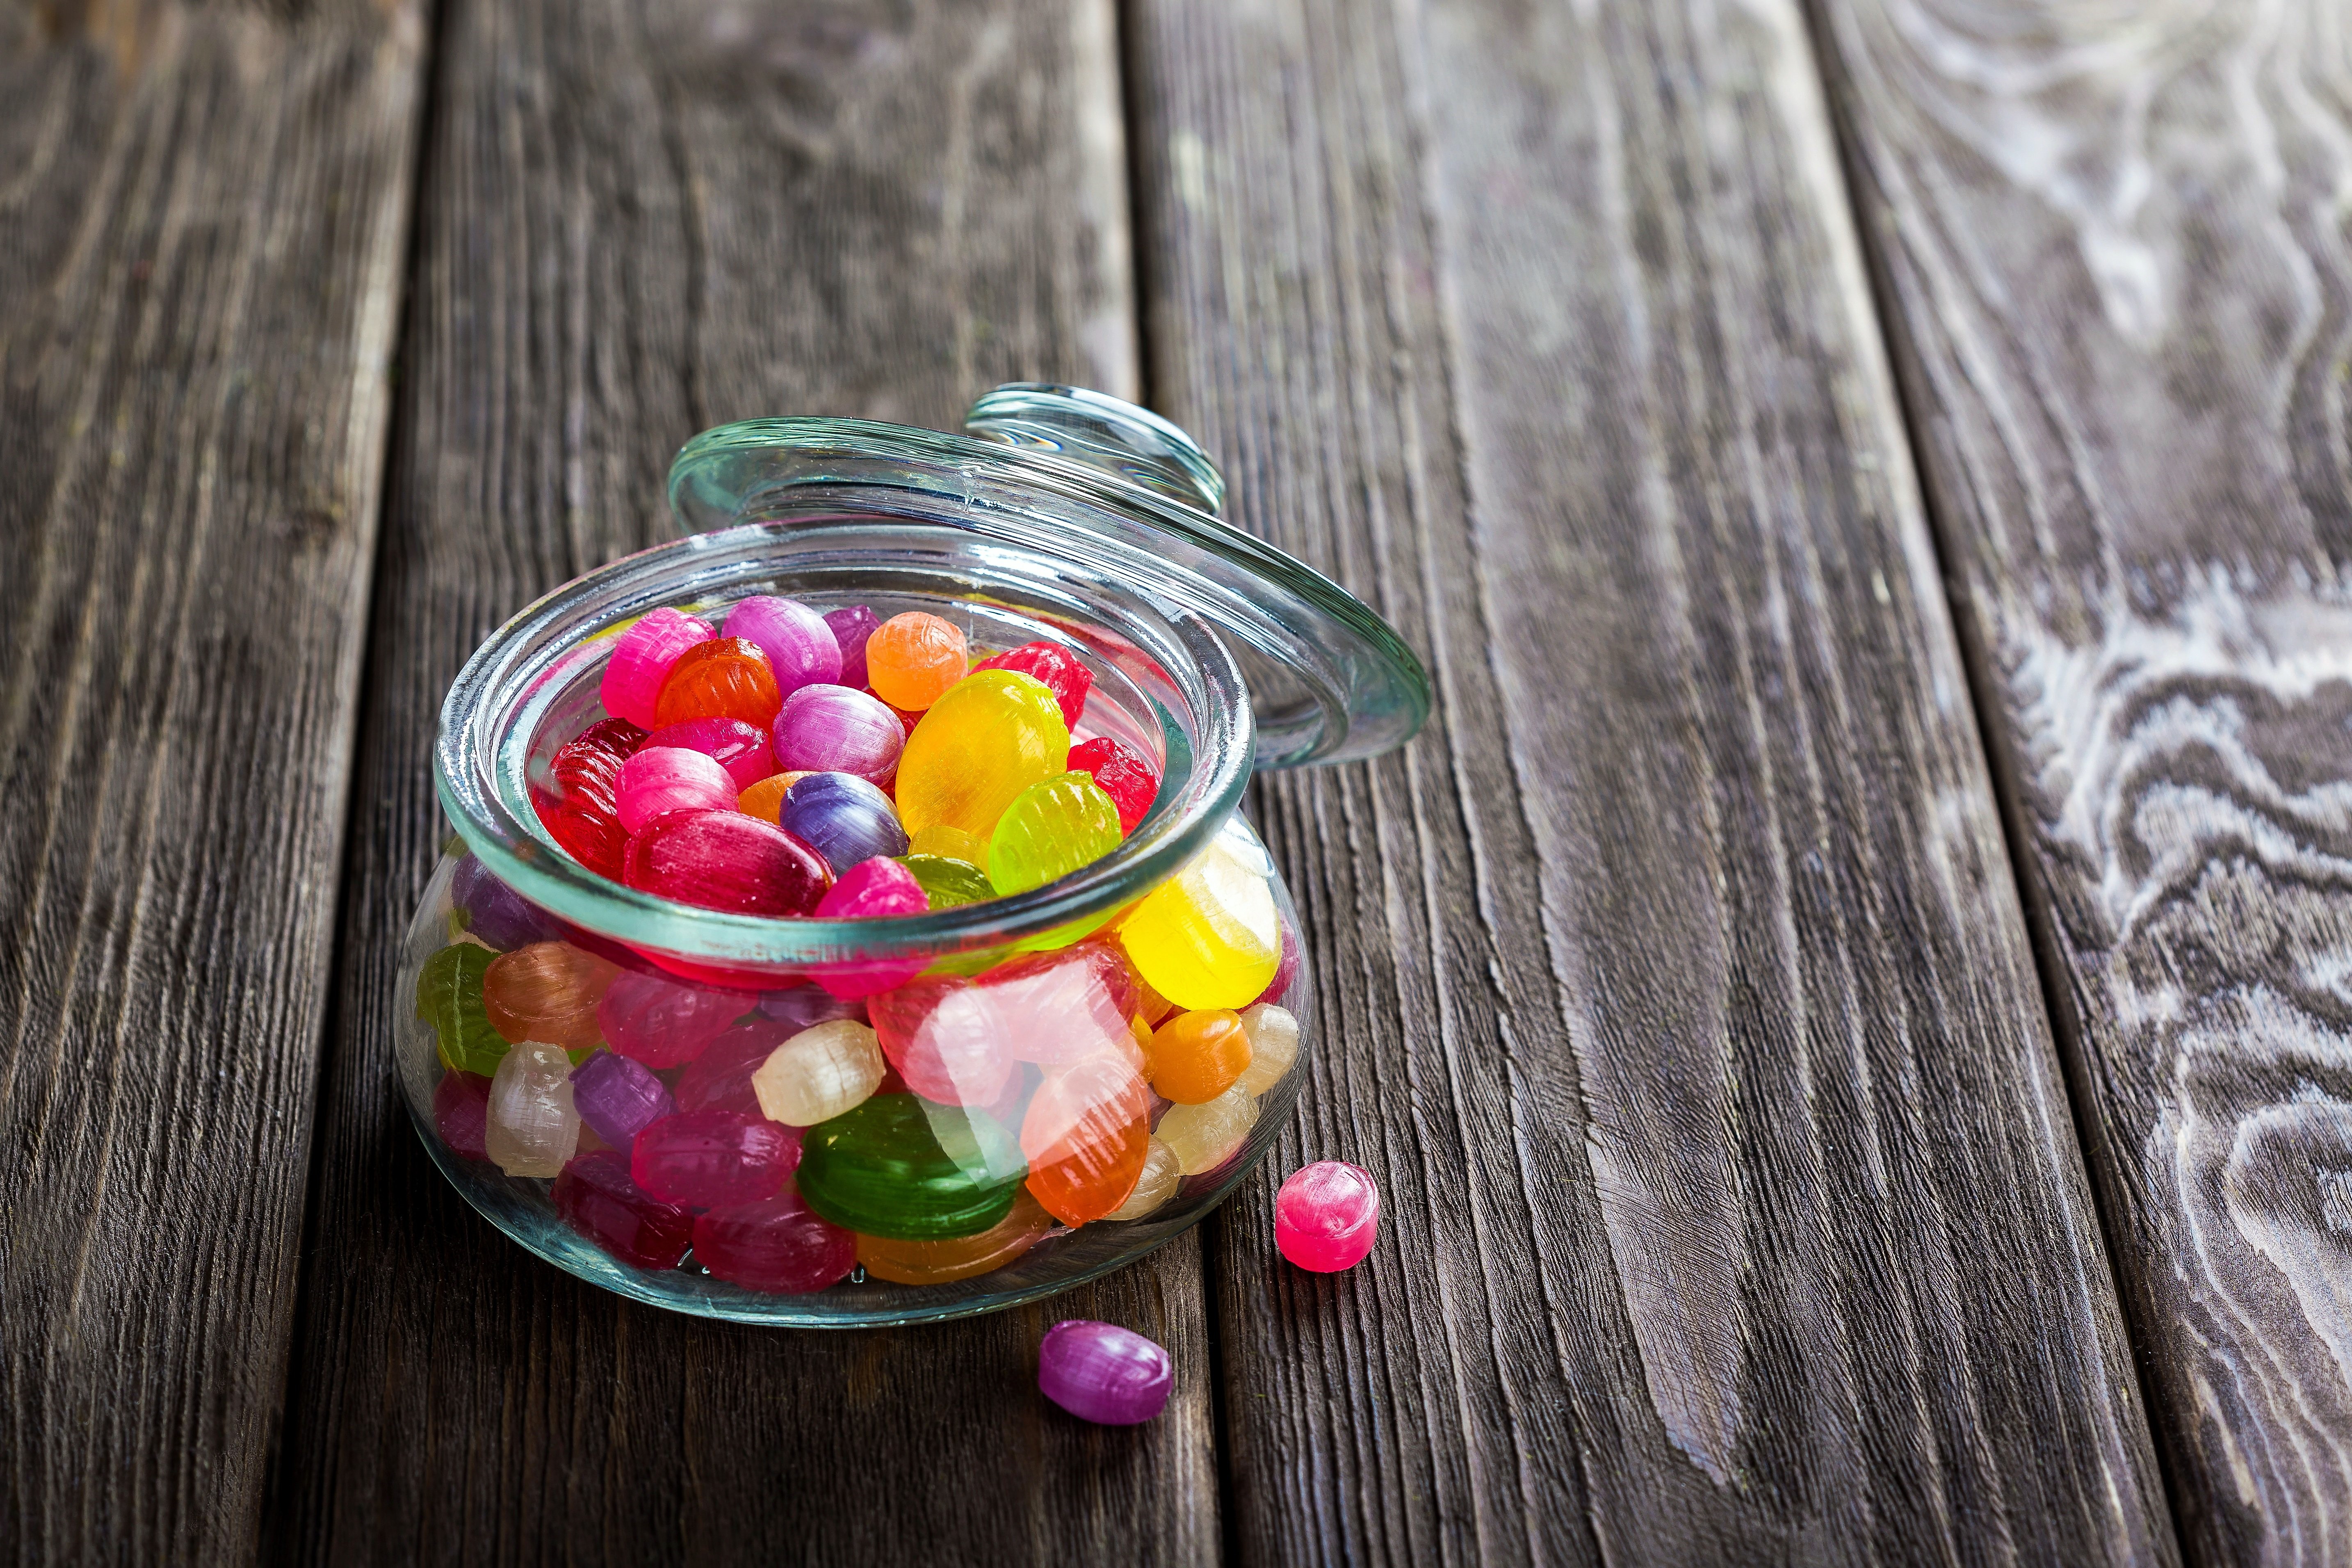
candy, food, sweet, colorful, bowl, red, sugar, dessert, white, green, isolated, fruit, glass, chocolate, yellow, candies, sweets, color, jar, orange, easter, snack, jelly, colors, confectionery, tableware, ingredient, cuisine, recipe, dish, wood, hard candy, sweetness, produce, magenta, event, serveware, fashion accessory, still life photography, Suikerboon, circle, art, food additive, hardwood, still life, basket, interior design, macro photography